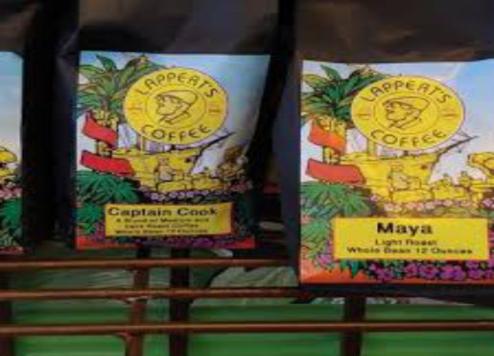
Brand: lappert's
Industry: Food